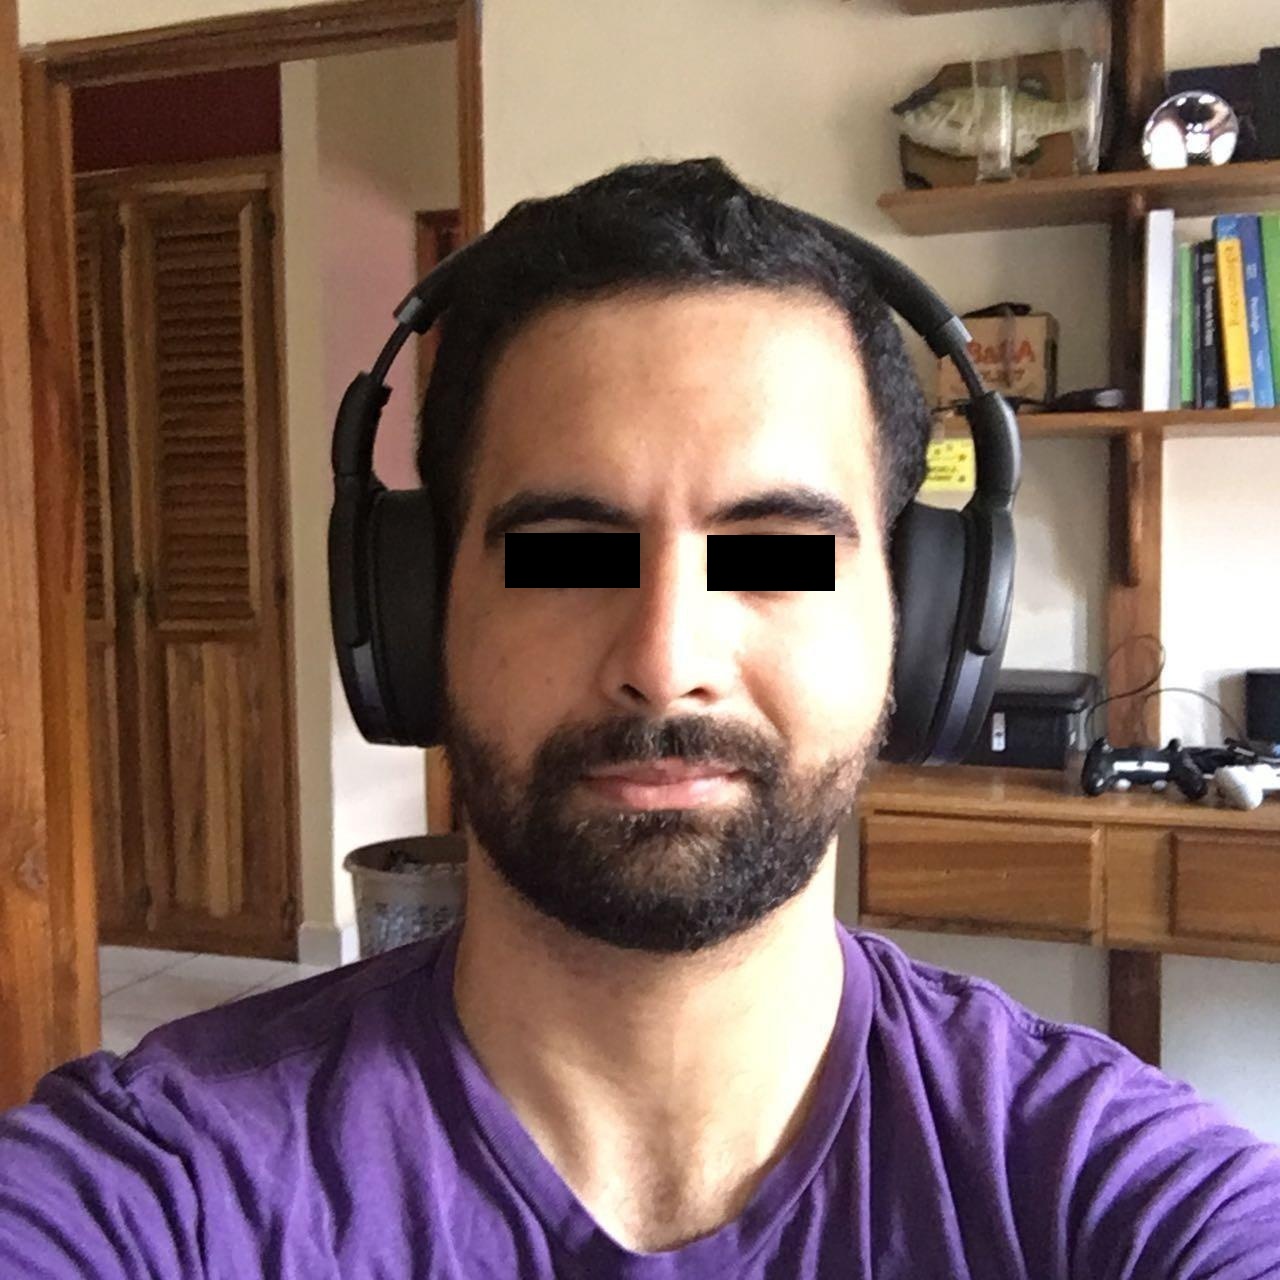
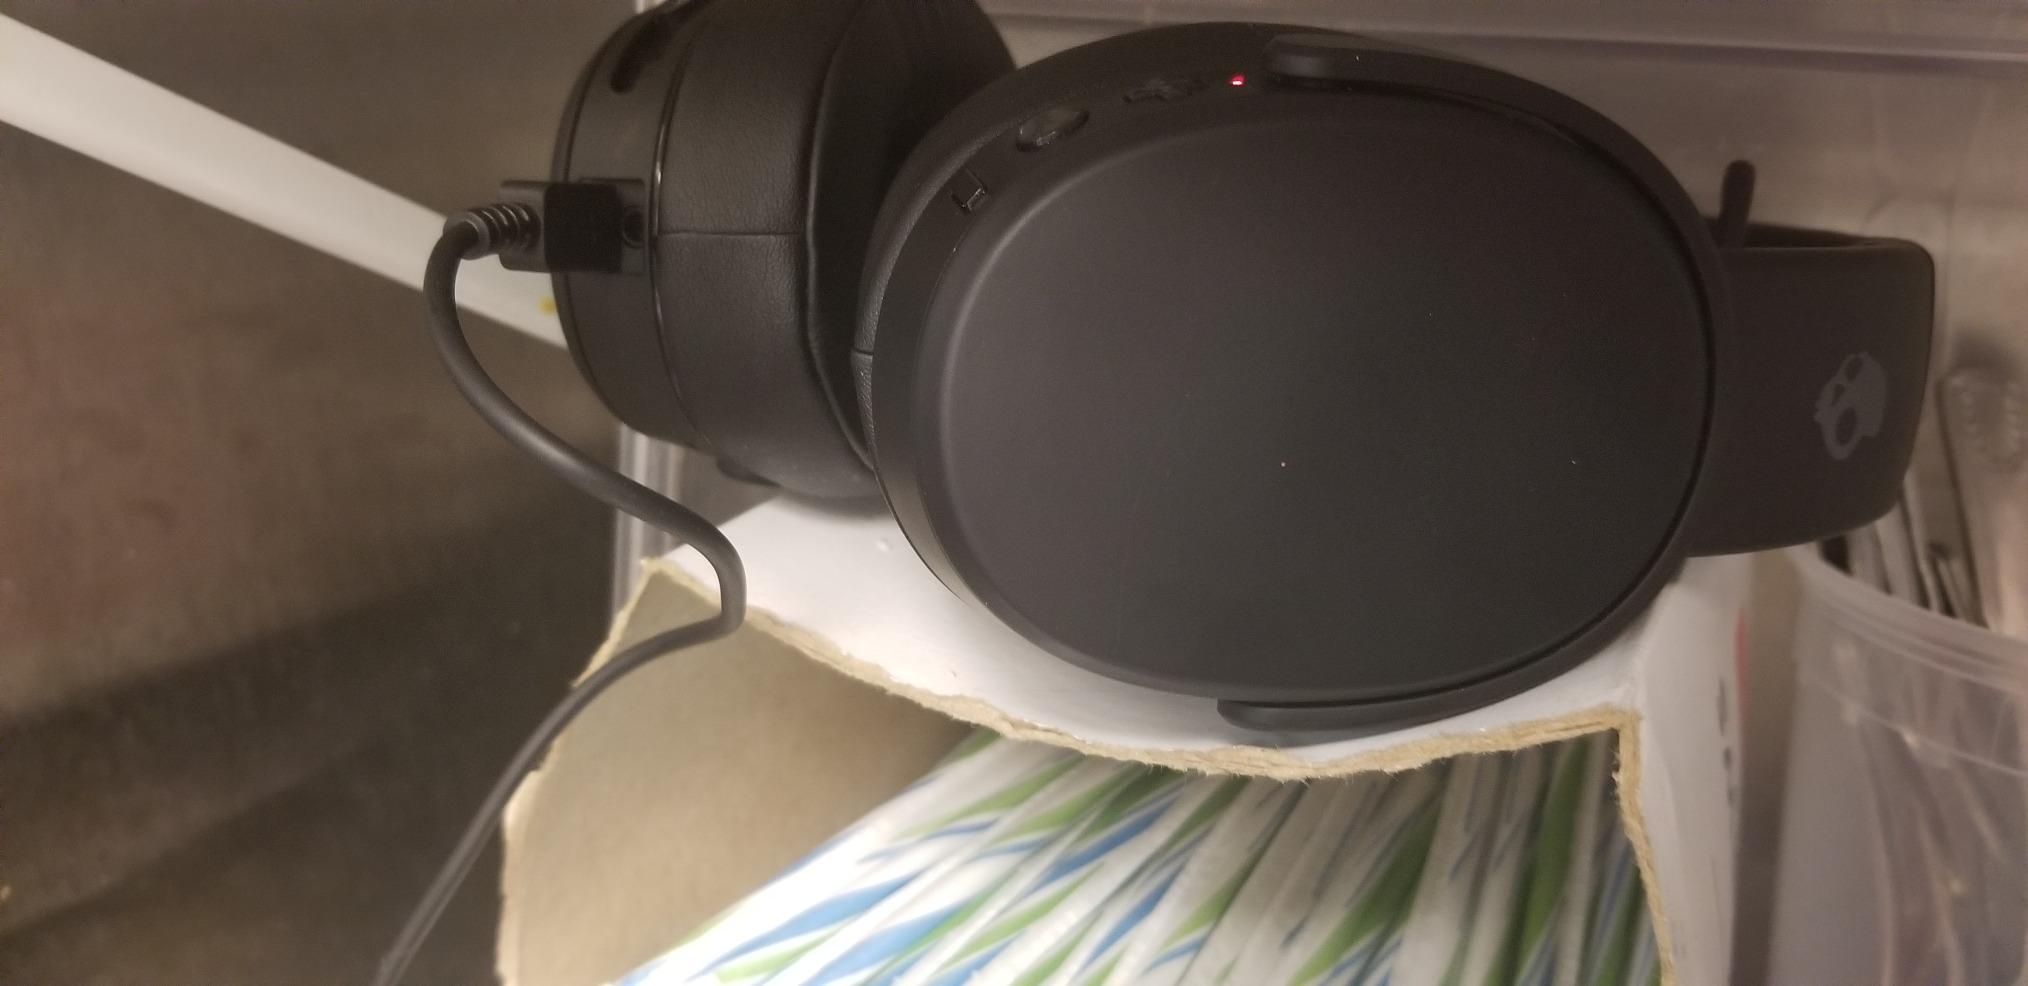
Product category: headphones
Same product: no